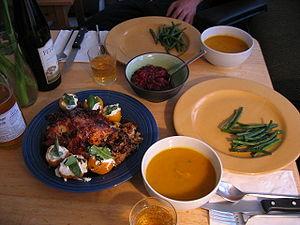
Un repas est un ensemble de nourriture composée de divers mets et de boisson que l'on absorbe à des heures précises de la journée. Par extension, le repas est une action spécifique, consacrée à l'alimentation, qui entre dans le cycle des activités journalières. Il est souvent perçu comme un acte naturel car il répond à la satisfaction de besoins physiologiques essentiels. D'un point de vue sociologique et anthropologique, le repas n'est pas uniquement pensé comme un moyen de se rassasier, mais aussi comme une manière ritualisée de produire et entretenir du lien social ; en témoigne la forte charge symbolique sociale, culturelle et/ou religieuse que contiennent les aliments dans les représentations humaines.